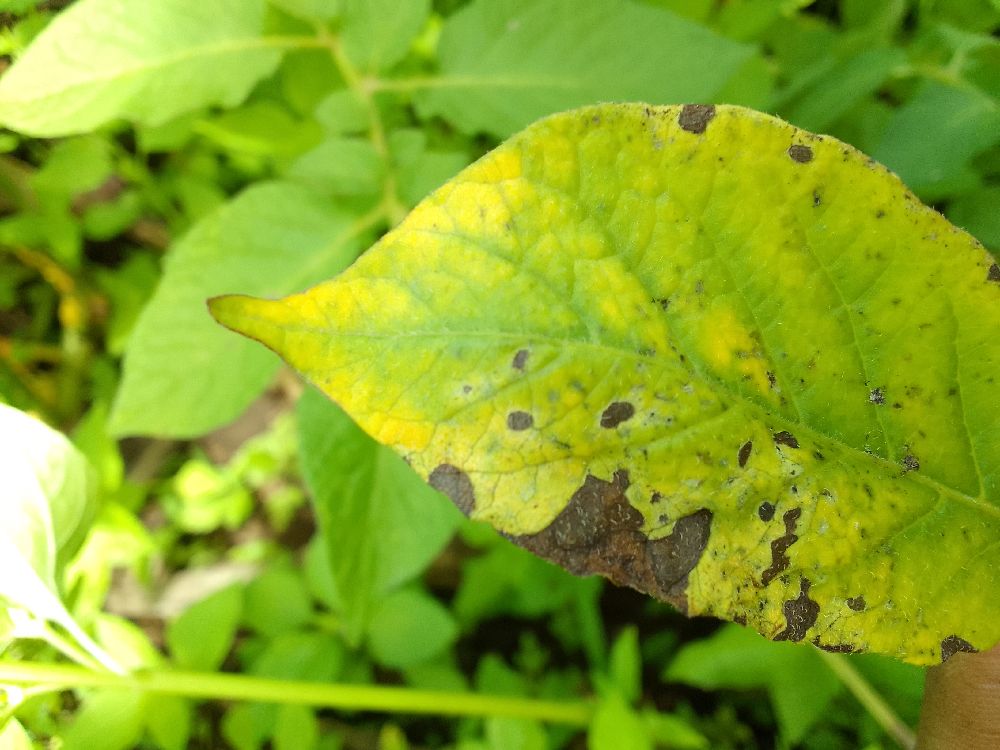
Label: Early blight